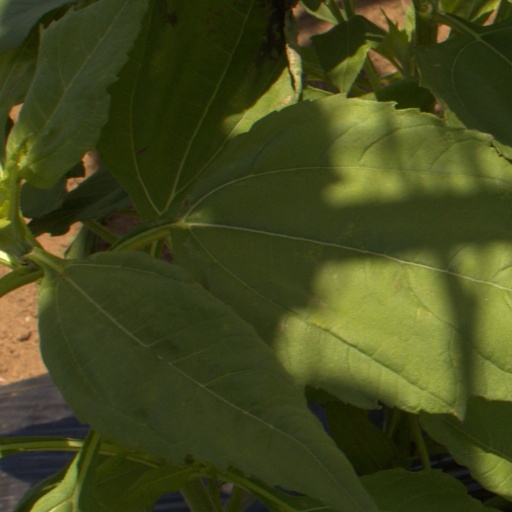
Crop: Jerusalem artichoke